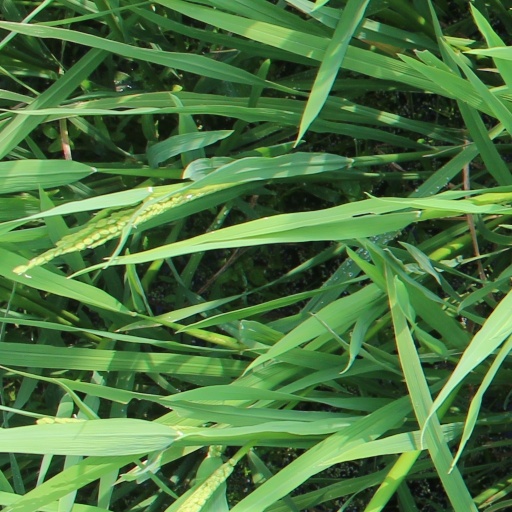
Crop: rice